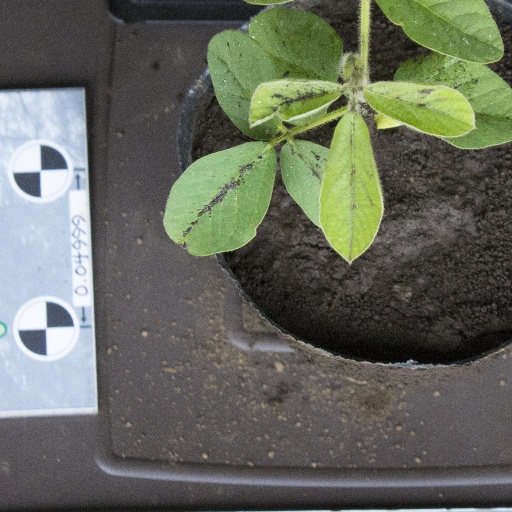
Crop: soybean